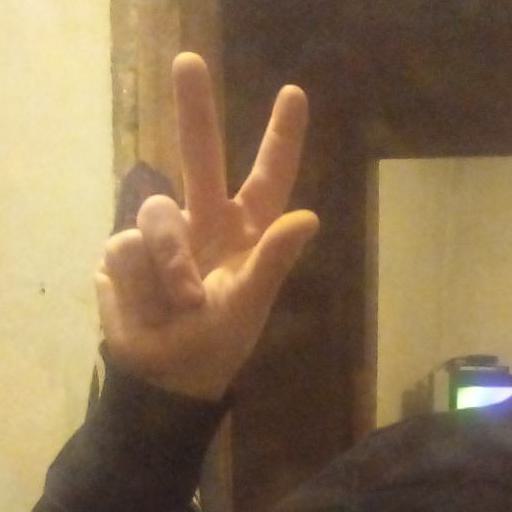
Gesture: three2